Hido Station

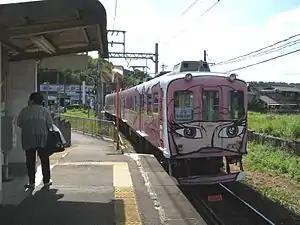
Hido Station in October 2007

is a passenger railway station in located in the city of Iga, Mie Prefecture, Japan, operated by the private railway operator Iga Railway.